Red Deer Polytechnic

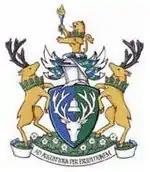
Red Deer College coat of arms originally designed by Darren George

Red Deer Polytechnic (RDP), formerly Red Deer College, is a public polytechnic institute of approximately 10,000 students in credit, non-credit and apprenticeship programming located in Red Deer, Alberta, Canada. In 2021, Red Deer College was converted into a provincially focused polytechnic institute called Red Deer Polytechnic, with the added ability to grant bachelor's degrees.